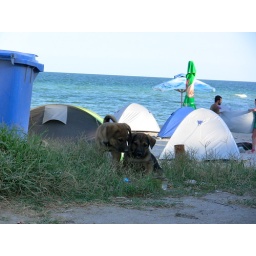
Stray puppies in front of nude beach